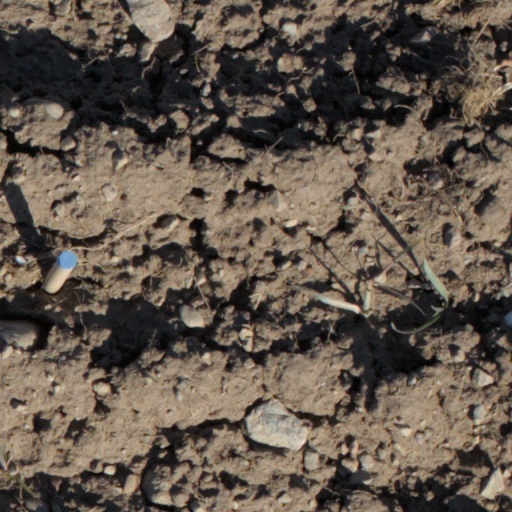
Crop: wheat